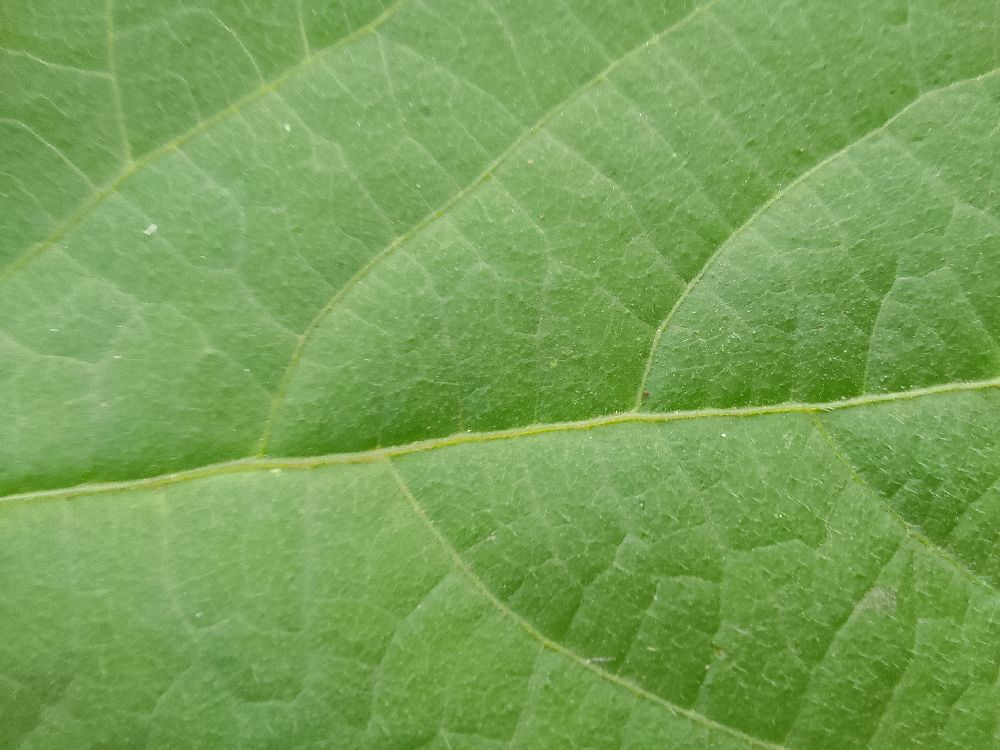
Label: healthy